Jeon Sung-woo

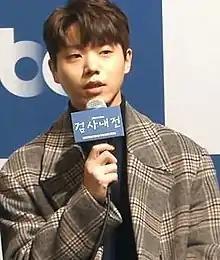

Jeon Sung-woo (born December 30, 1987) is a South Korean actor. In 2007, he made his debut as a musical actor at the age of 20 in Lee Yun-taek's production of the musical "Dream on Mars". Since then, he has ventured into television, making his debut in 2015 with a minor role in the drama "Six Flying Dragons". Jeon is recognized for his notable supporting roles in various dramas, including "The Fiery Priest", "Designated Survivor: 60 Days", "Diary of a Prosecutor", and "The First Responders".